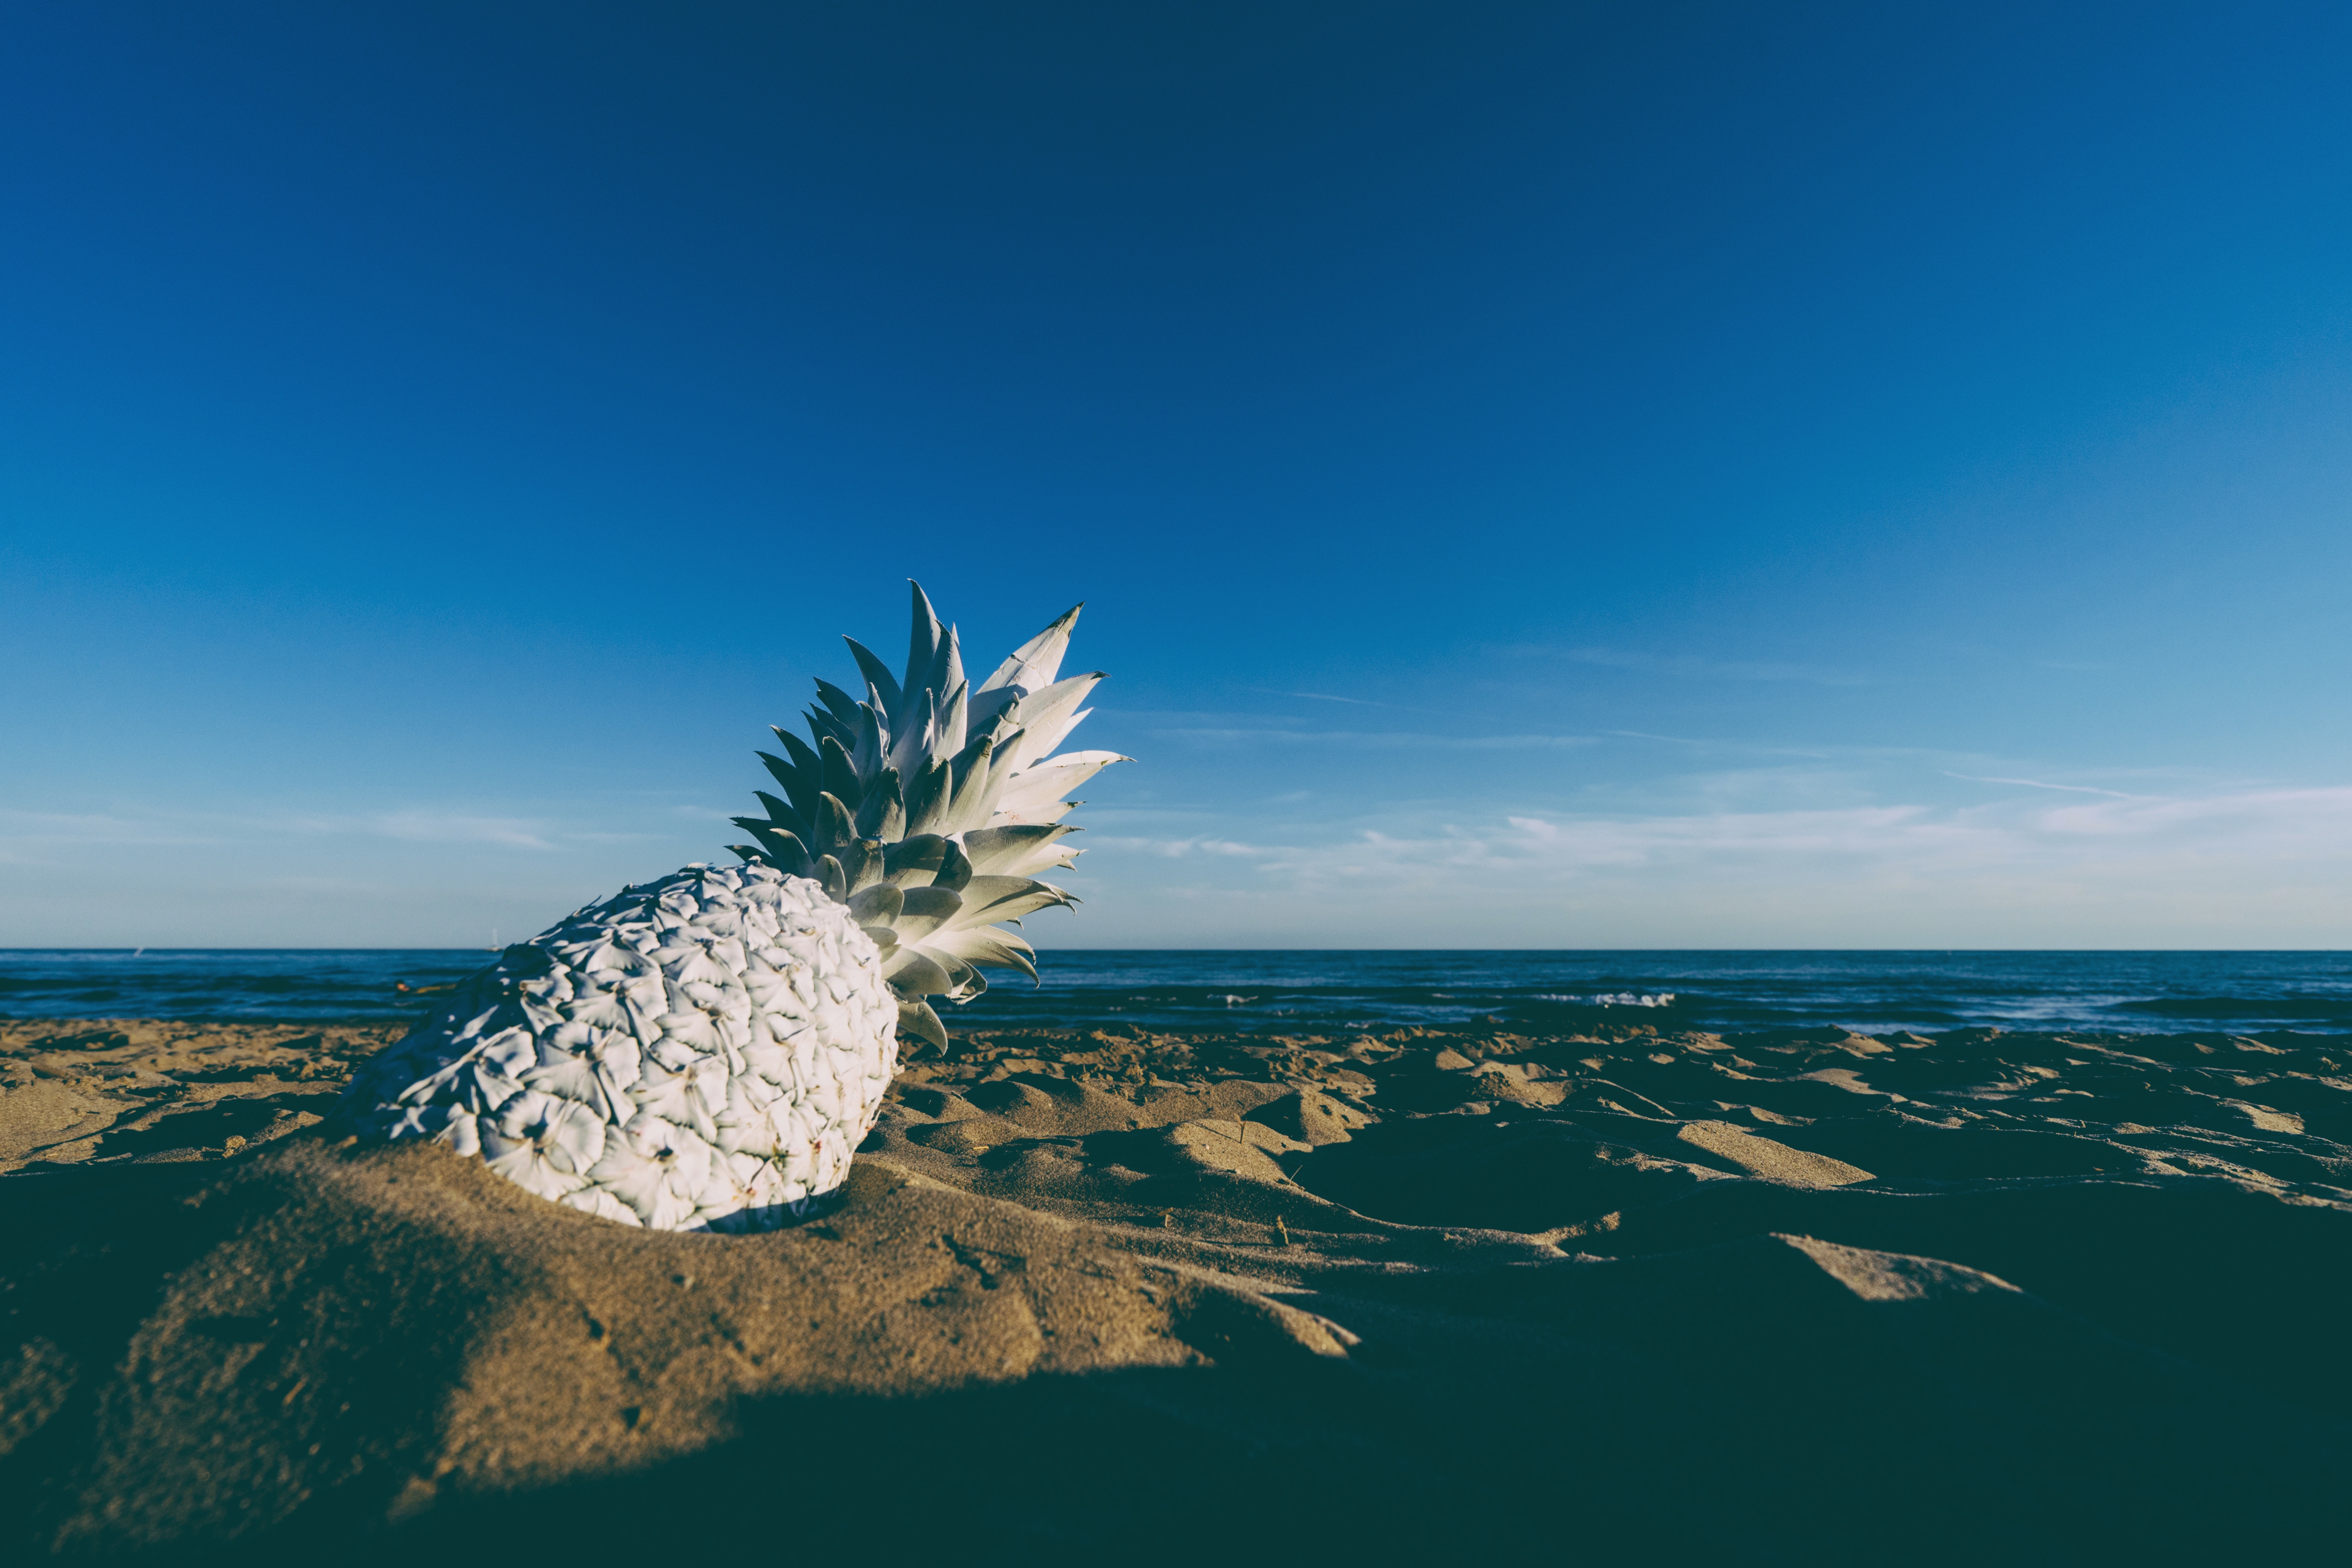
beach, sea, coast, sand, ocean, horizon, cloud, sky, sunlight, shore, wave, wind, cape, arecales